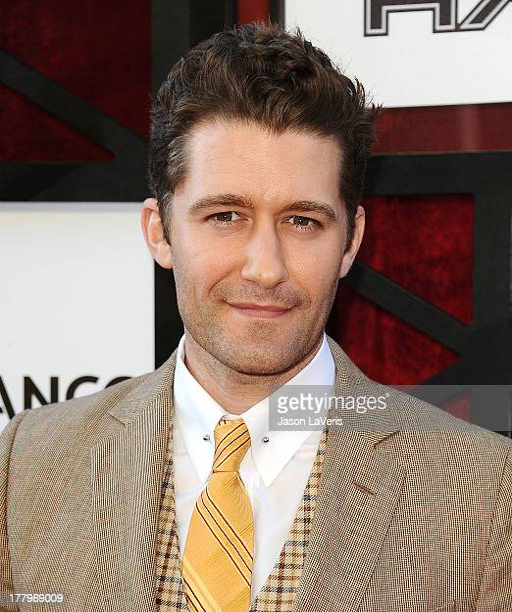
pop artist attends chat show of actor